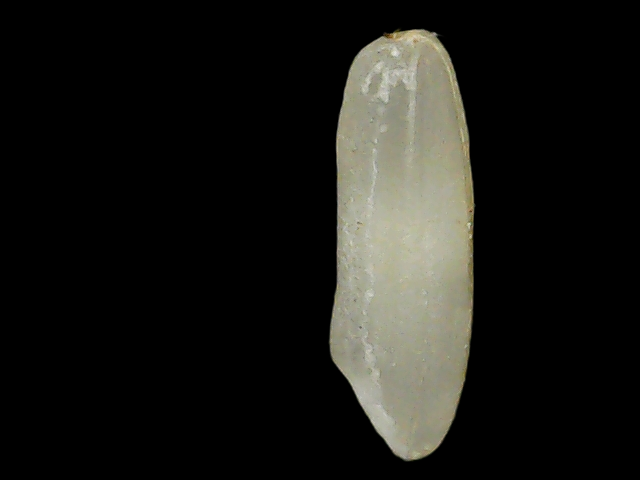
Rice variety: Binadhan21